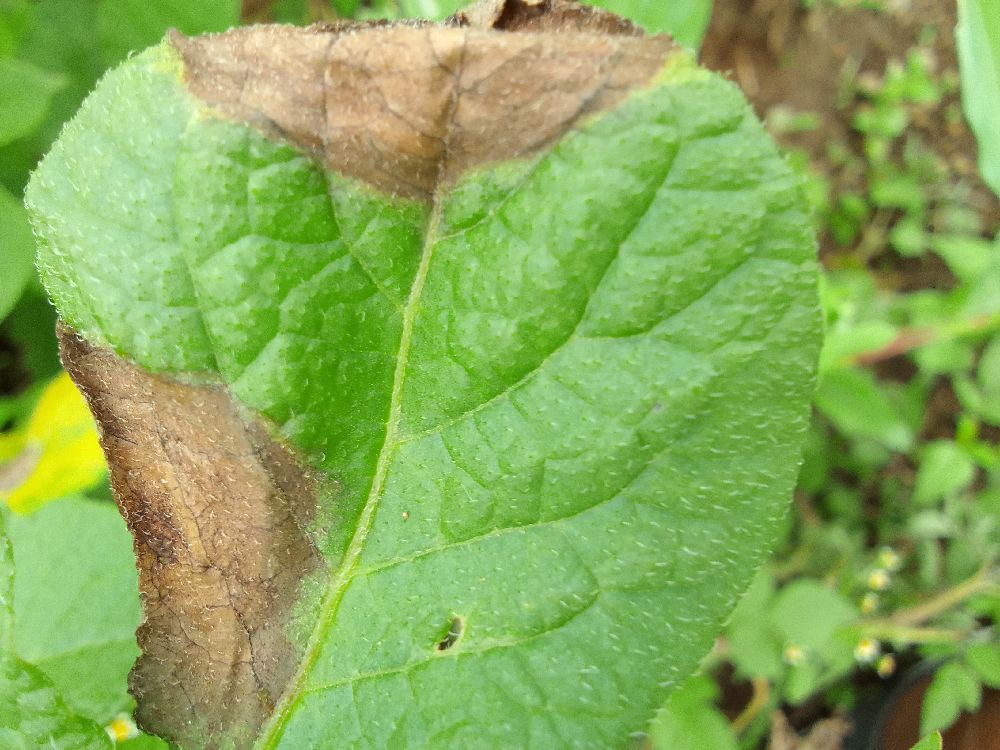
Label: Late blight